Queen (butterfly)

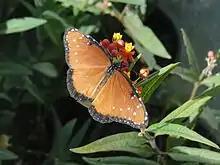
A queen butterfly in St. Louis, Missouri

As an adult, its feeding habits are less specific. The butterfly feeds predominantly on nectar from flowers and dead foliage, but can also feed on rotting fruit, sweat, and dry or wet dung, among other substances.